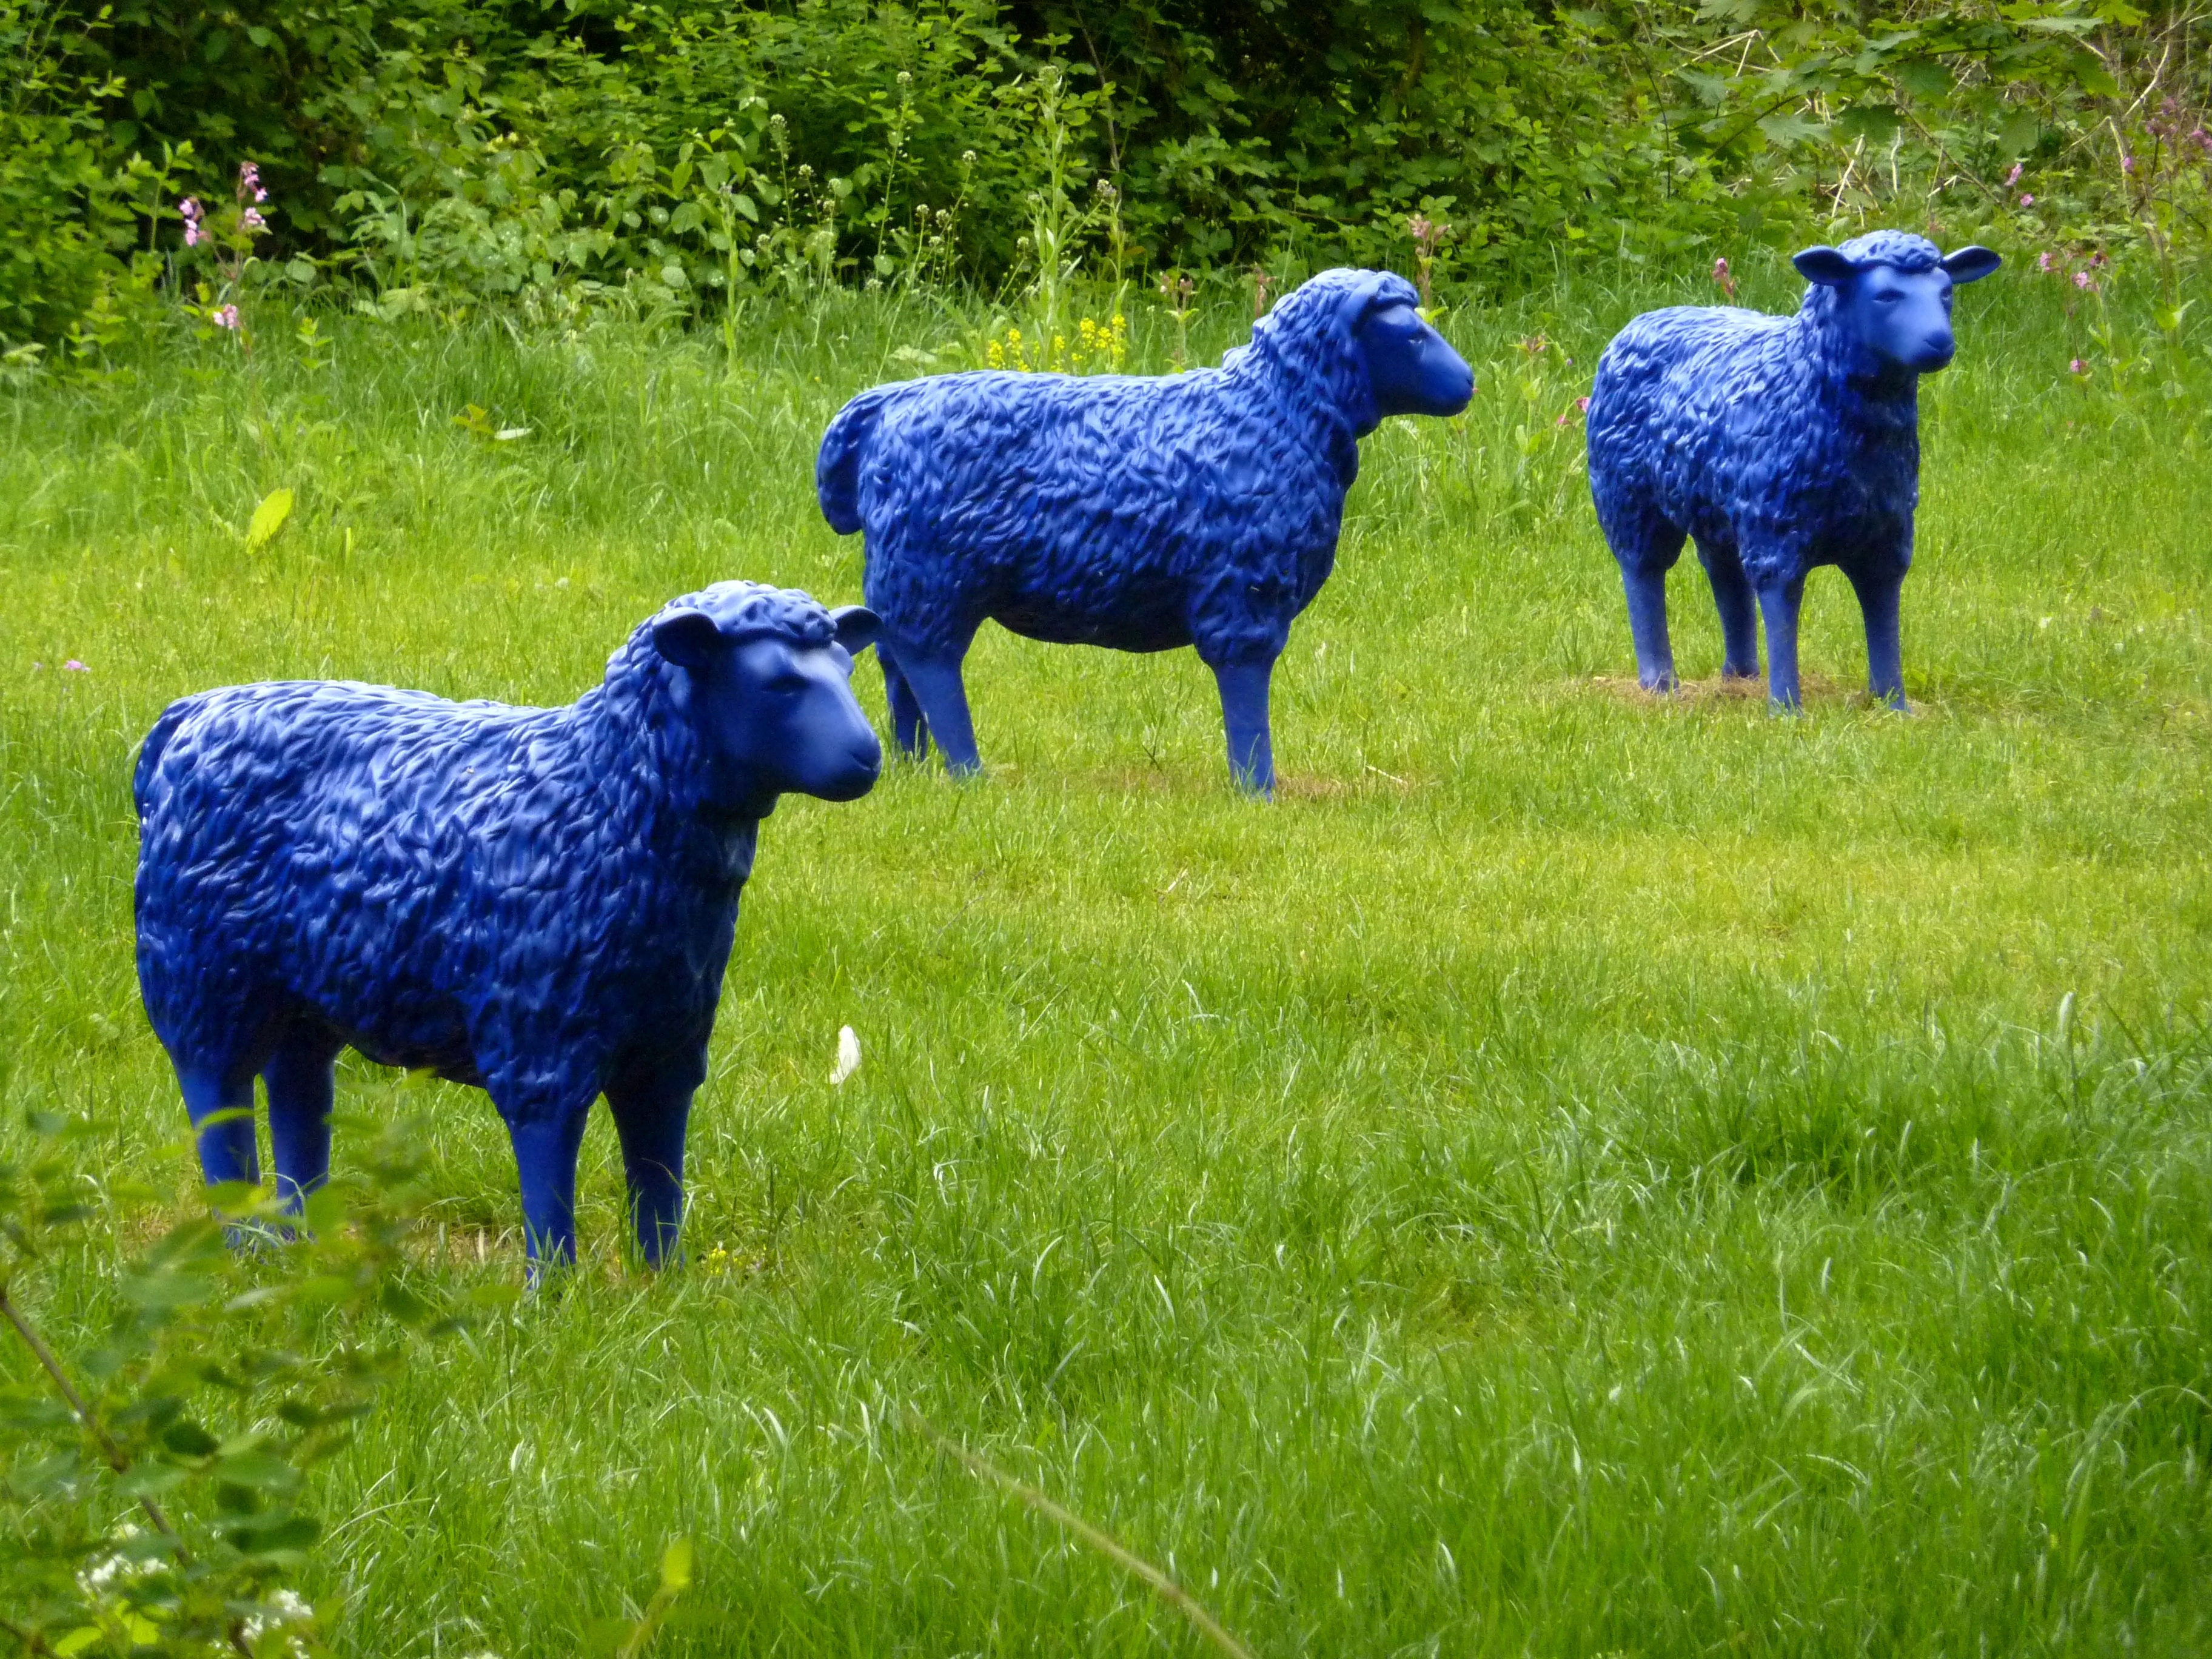
landscape, nature, grass, field, farm, lawn, meadow, prairie, animal, flock, environment, green, cattle, herd, pasture, grazing, sheep, mammal, blue, agriculture, wool, fauna, lamb, graze, flock of sheep, art, fields, stand, grassland, vertebrate, sheeps, blue sheep